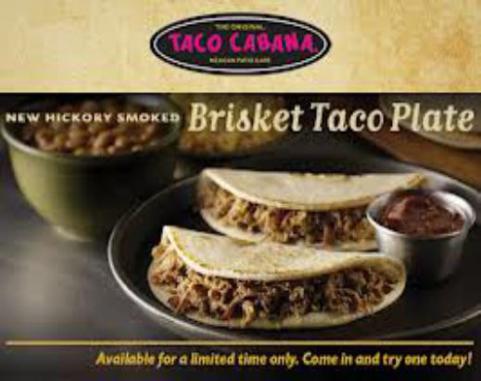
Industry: Food